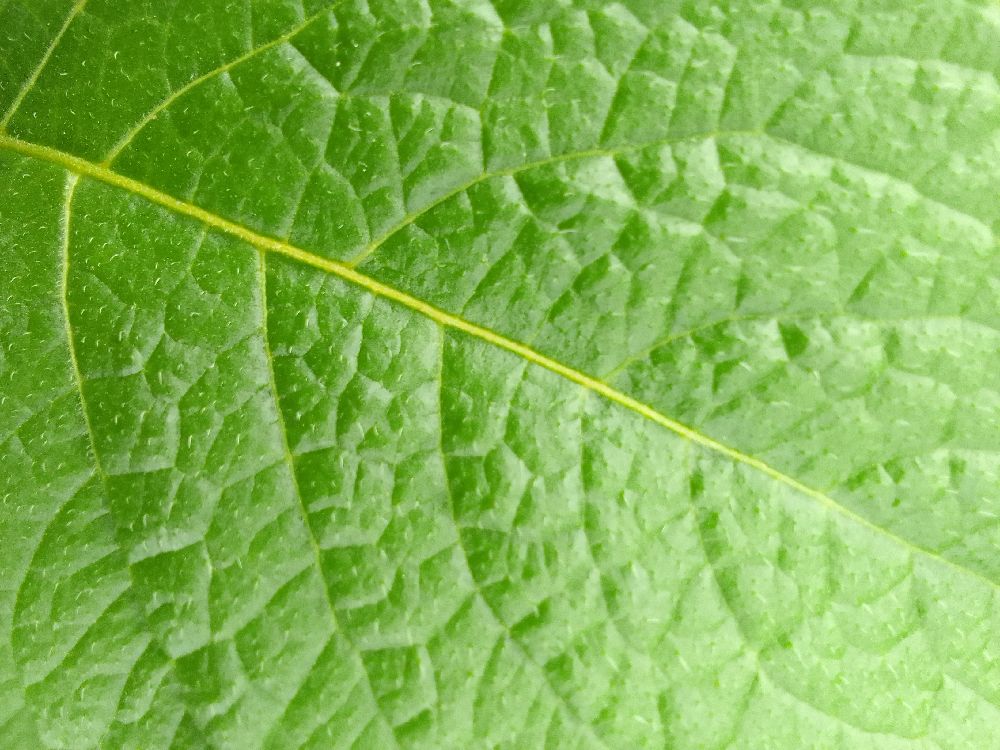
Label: Healthy